Jason Pierre-Paul

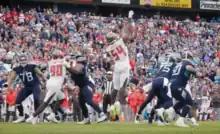
Pierre-Paul in a game against the Tennessee Titans

In May 2019, Pierre-Paul was involved in a single-car accident and experienced a neck fracture due to not wearing a seatbelt that put his season in jeopardy. However, he was cleared for football activities in late August and was placed on the reserve/non-football injury list to start the season. He was activated off NFI on October 26, 2019, prior to Week 8.